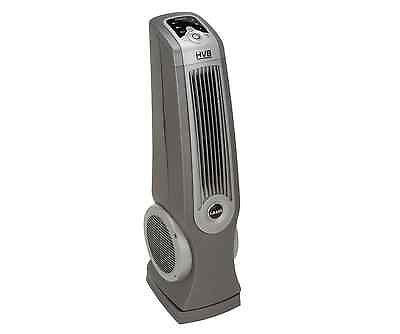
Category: fan